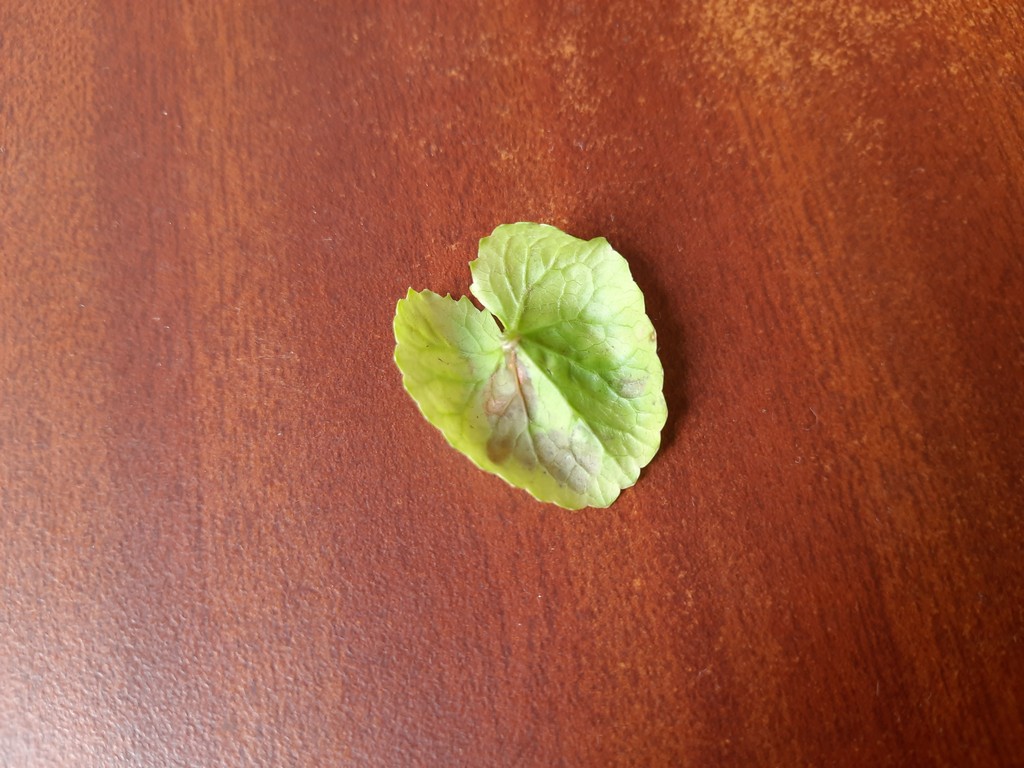
Label: Unhealthy